Blue's Big Musical Movie

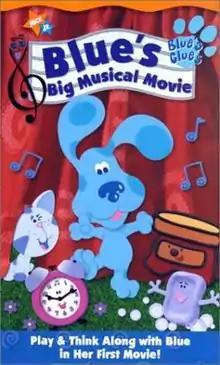
VHS cover art

Blue's Big Musical Movie, also known as Blue's Big Musical, is a 2000 American live-action animated direct-to-video musical film directed by Todd Kessler, produced by Wendy Harris, and written by Angela C. Santomero and Michael T. Smith. It is the first installment of the "Blue's Clues" film series and based on the original television series on Nickelodeon's Nick Jr. block.